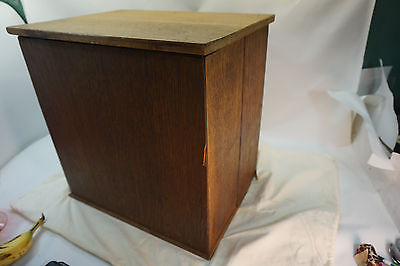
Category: cabinet